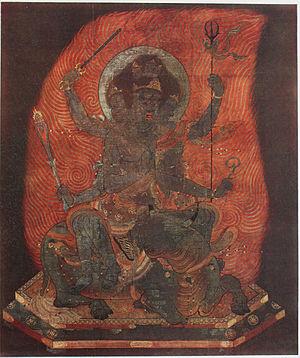
Le terme « trésor national » est utilisé au Japon depuis 1897 pour désigner les biens les plus précieux du patrimoine culturel du Japon